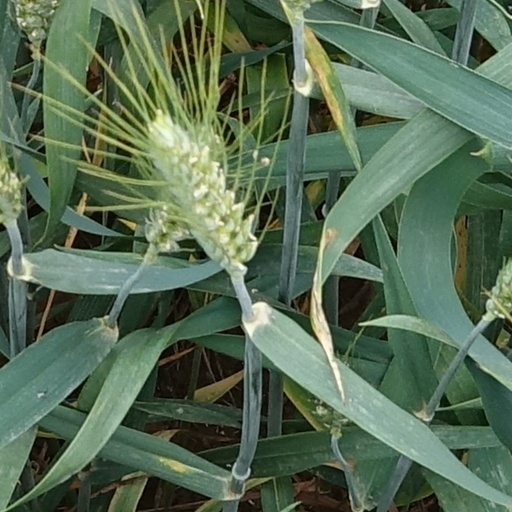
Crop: wheat